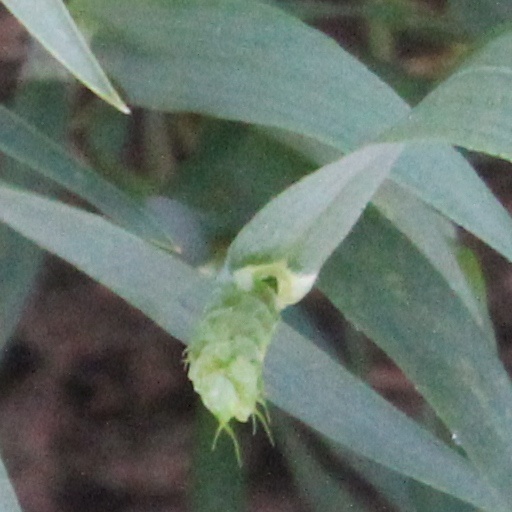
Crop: wheat